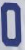
Number: 0